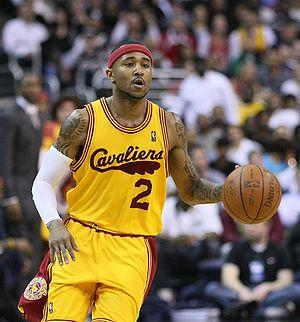
Les Cavaliers de Cleveland, également surnommés les Cavs, sont une franchise de basket-ball de la NBA basée à Cleveland dans l'État de l'Ohio. Fondé en 1970, le club joue ses matchs à domicile dans la Quicken Loans Arena. Il évolue dans la Conférence Est et est opposé aux Bulls de Chicago, aux Pacers de l'Indiana, aux Pistons de Détroit et aux Bucks de Milwaukee au sein de la Division Centrale.
Maurice « Mo » Williams est un joueur de basket-ball évoluant dans l’équipe NBA des Hawks d'Atlanta. Il évolue au poste de meneur.